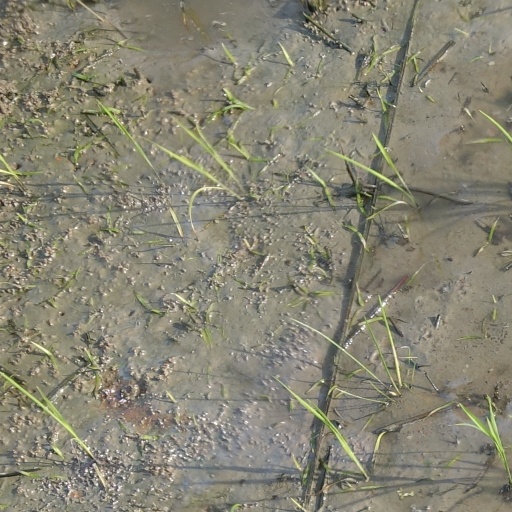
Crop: rice